Thomas L. Clingman

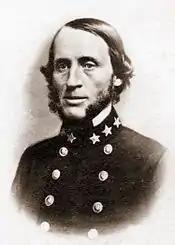
Clingman in uniform.

Clingman was elected to the North Carolina State House of Commons in 1835. In 1836 he moved to Asheville, North Carolina. He was a member of the North Carolina State Senate in 1840. In 1843 Clingman ran as a Whig and was elected to the 28th United States Congress, however he was defeated in his reelection bid in 1845. In 1845 he fought a duel with a fellow congressman William Lowndes Yancey of Alabama. In Yancey's maiden speech on the House floor, he had impugned his opponent's integrity. Both duelists had missed. In 1847 he regained the seat and won reelection in 1849, 1851, 1853, 1855 and 1857. On May 7, 1858, he resigned after becoming a United States senator as a Democrat the previous day, replacing the resigning Asa Biggs. He was reelected but was expelled from the Senate for support of the Confederacy.